Lucy Wigmore

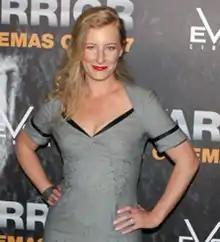

Lucy Wigmore is a stage and screen actress from New Zealand. She played core cast member Dr "Justine Jones" in the long-running soap opera "Shortland Street", and has also starred as Lillian May Armfield in , a 13-part drama set in the 1920s–1930s on the rough and ready streets of Sydney, Australia. Underbelly "is one of Nine Networks most successful franchises".